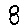
Label: 8